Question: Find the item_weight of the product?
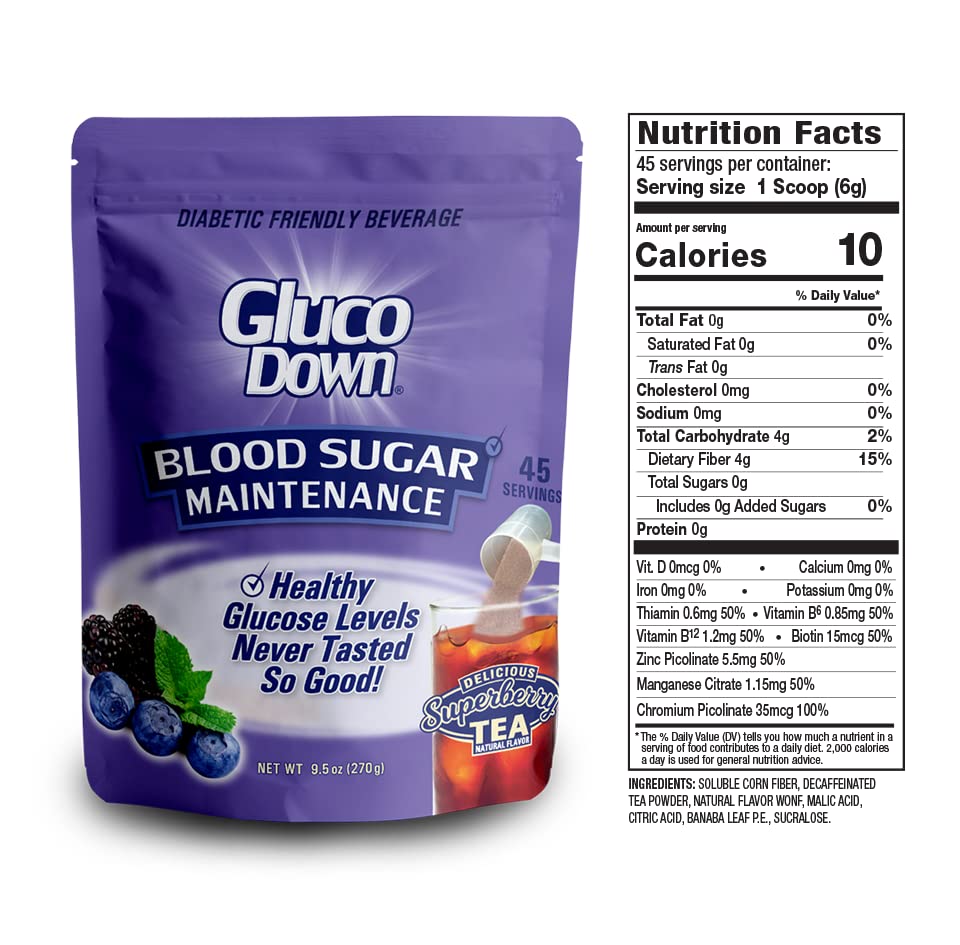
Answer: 270.0 gram